Tosca (1956 film)

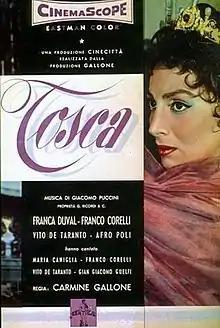

Tosca is a 1956 Italian musical melodrama film directed by Carmine Gallone and starring Franca Duval, Afro Poli and Franco Corelli. It is based on the 1900 opera "Tosca" by Giacomo Puccini, which was adapted from the 1887 play by Victorien Sardou. It was made at Cinecittà in Rome.